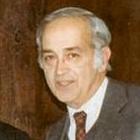
Age: 46